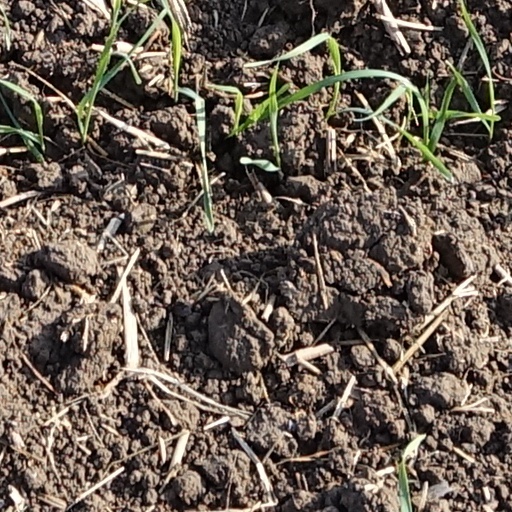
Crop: wheat